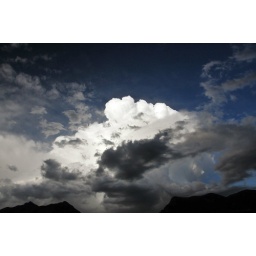
billowing cloud over af canyon